Widnes

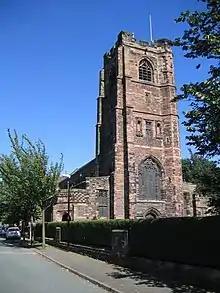
St Mary's Church, West Bank

Widnes is situated on the north bank of the River Mersey. The whole town is low-lying with some slightly higher areas in Farnworth and Appleton. To the south of the town a spur projecting into the river forms the West Bank area of Widnes; together with a spur projecting northwards from Runcorn these form Runcorn Gap, a narrowing of the River Mersey. Runcorn Gap is crossed by Runcorn Railway Bridge, carrying the Liverpool branch of the West Coast Main Line, and the Silver Jubilee Bridge, carrying the A533 road which then curves in a westerly direction towards Liverpool becoming the A562. The density of housing is generally high but there are some open green areas, including Victoria Park in Appleton and two golf courses which are geographically near the centre of the urban development. Most of the chemical and other factories are close to the north bank of the River Mersey. A second road bridge, the Mersey Gateway, opened in October 2017, carrying a six-lane road connecting Runcorn's Central Expressway with Speke Road and Queensway in Widnes.